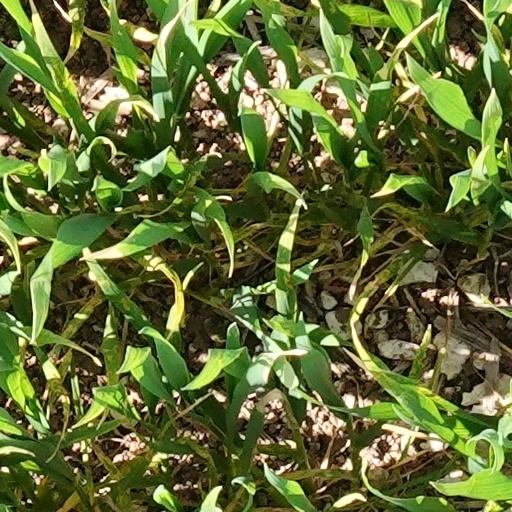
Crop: wheat